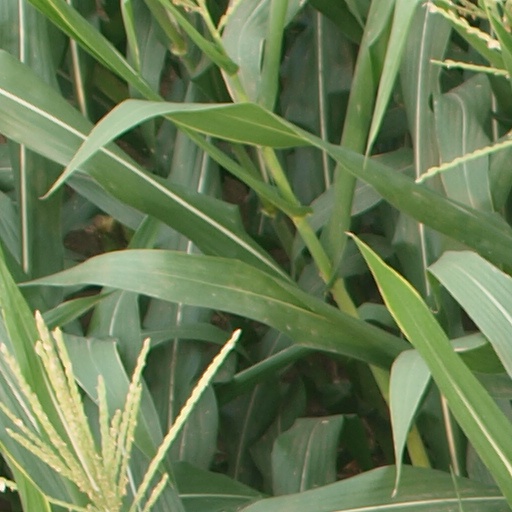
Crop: maize; corn